Sweetbriar Road Meadows, Norwich

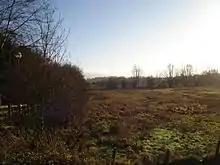
The meadows viewed from close to the riverside path

Enclosed between Norwich's outer ring road, industrial land and lying in the floodplain of the River Wensum, the site acts as a 'green wedge' extending towards the city. The site consists of a series of unimproved wet meadows with permanent water-logging which support many plant species. Three principal grassland communities are present; damp neutral grassland, marshy grassland and areas of tall fen. A number of water-filled dykes bisect the site and attract large numbers of breeding amphibians in the spring months. Large flocks of redpoll and occasionally siskin feed on the alder trees that fringe the meadows. Many other bird species including snipe find the wet fields an ideal breeding habitat. The whole site is managed on traditional lines with light pony grazing without the use of artificial fertilizers and herbicides.